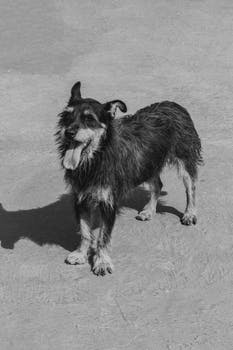
Label: No Watermark